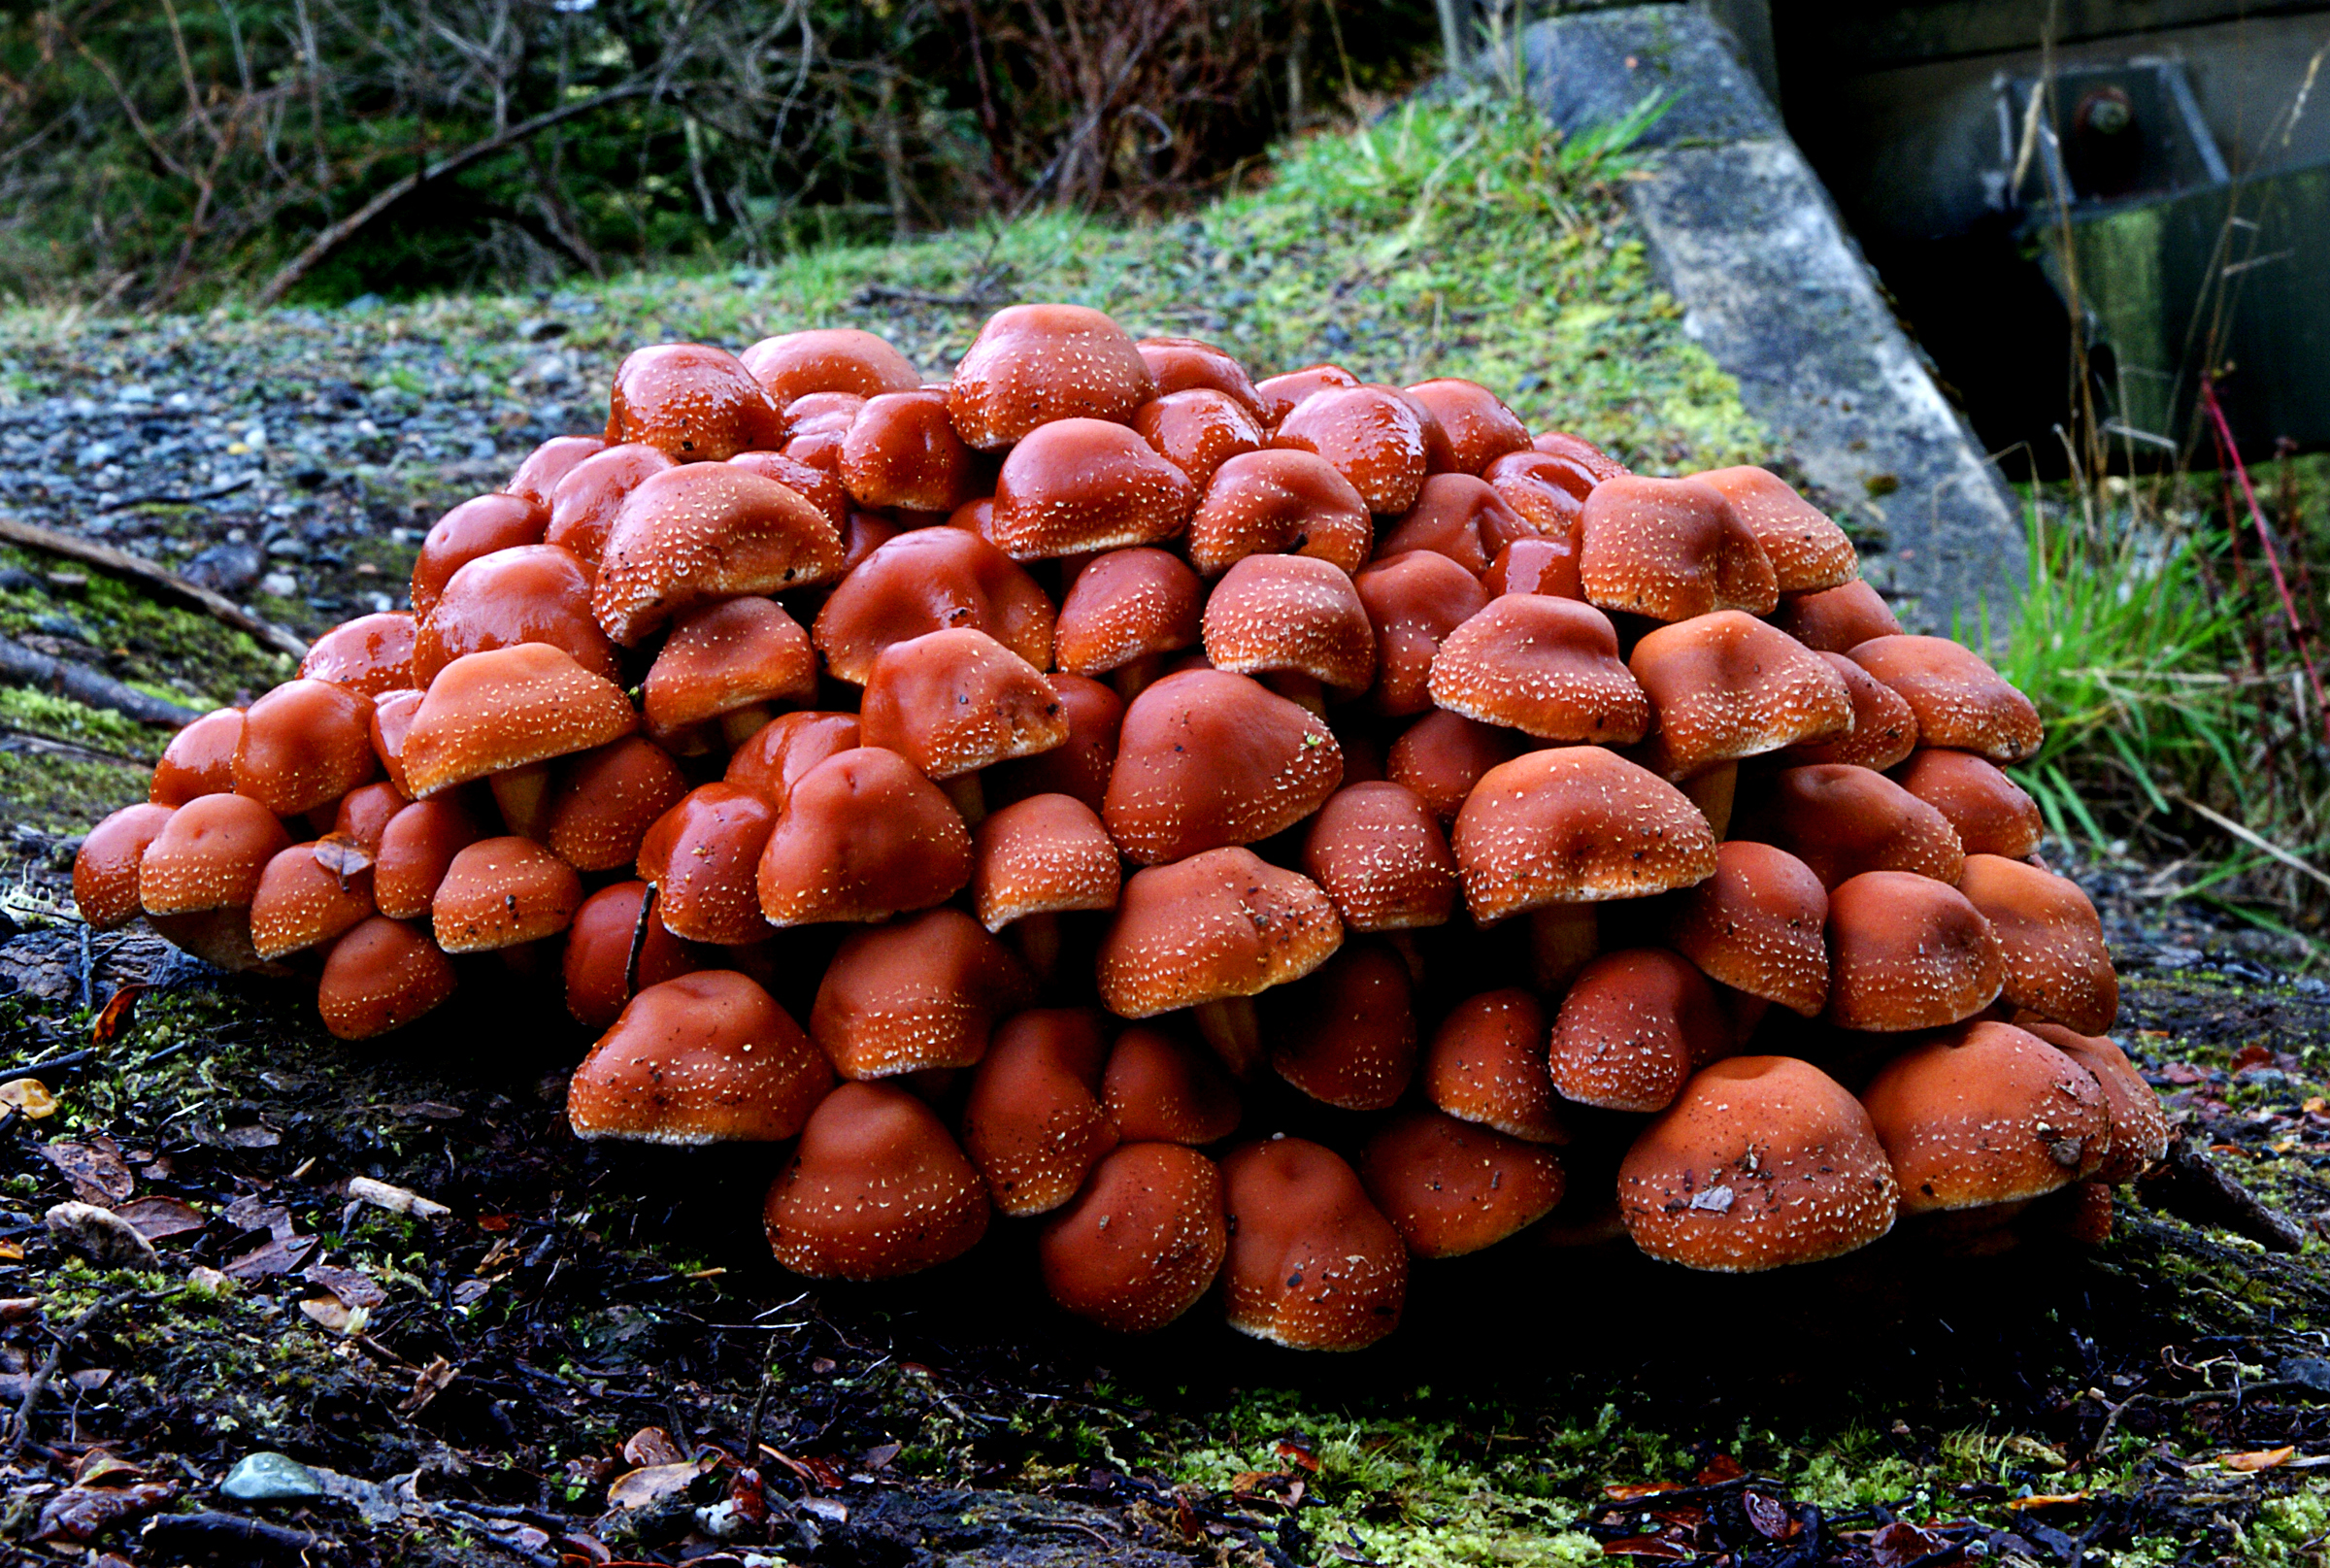
produce, autumn, mushroom, fungus, fungi, mushrooms, sonyalpha, bolete, auriculariales, matsutake, oyster mushroom, edible mushroom, medicinal mushroom, agaricomycetes, agaricaceae, penny bun, auriculariaceae